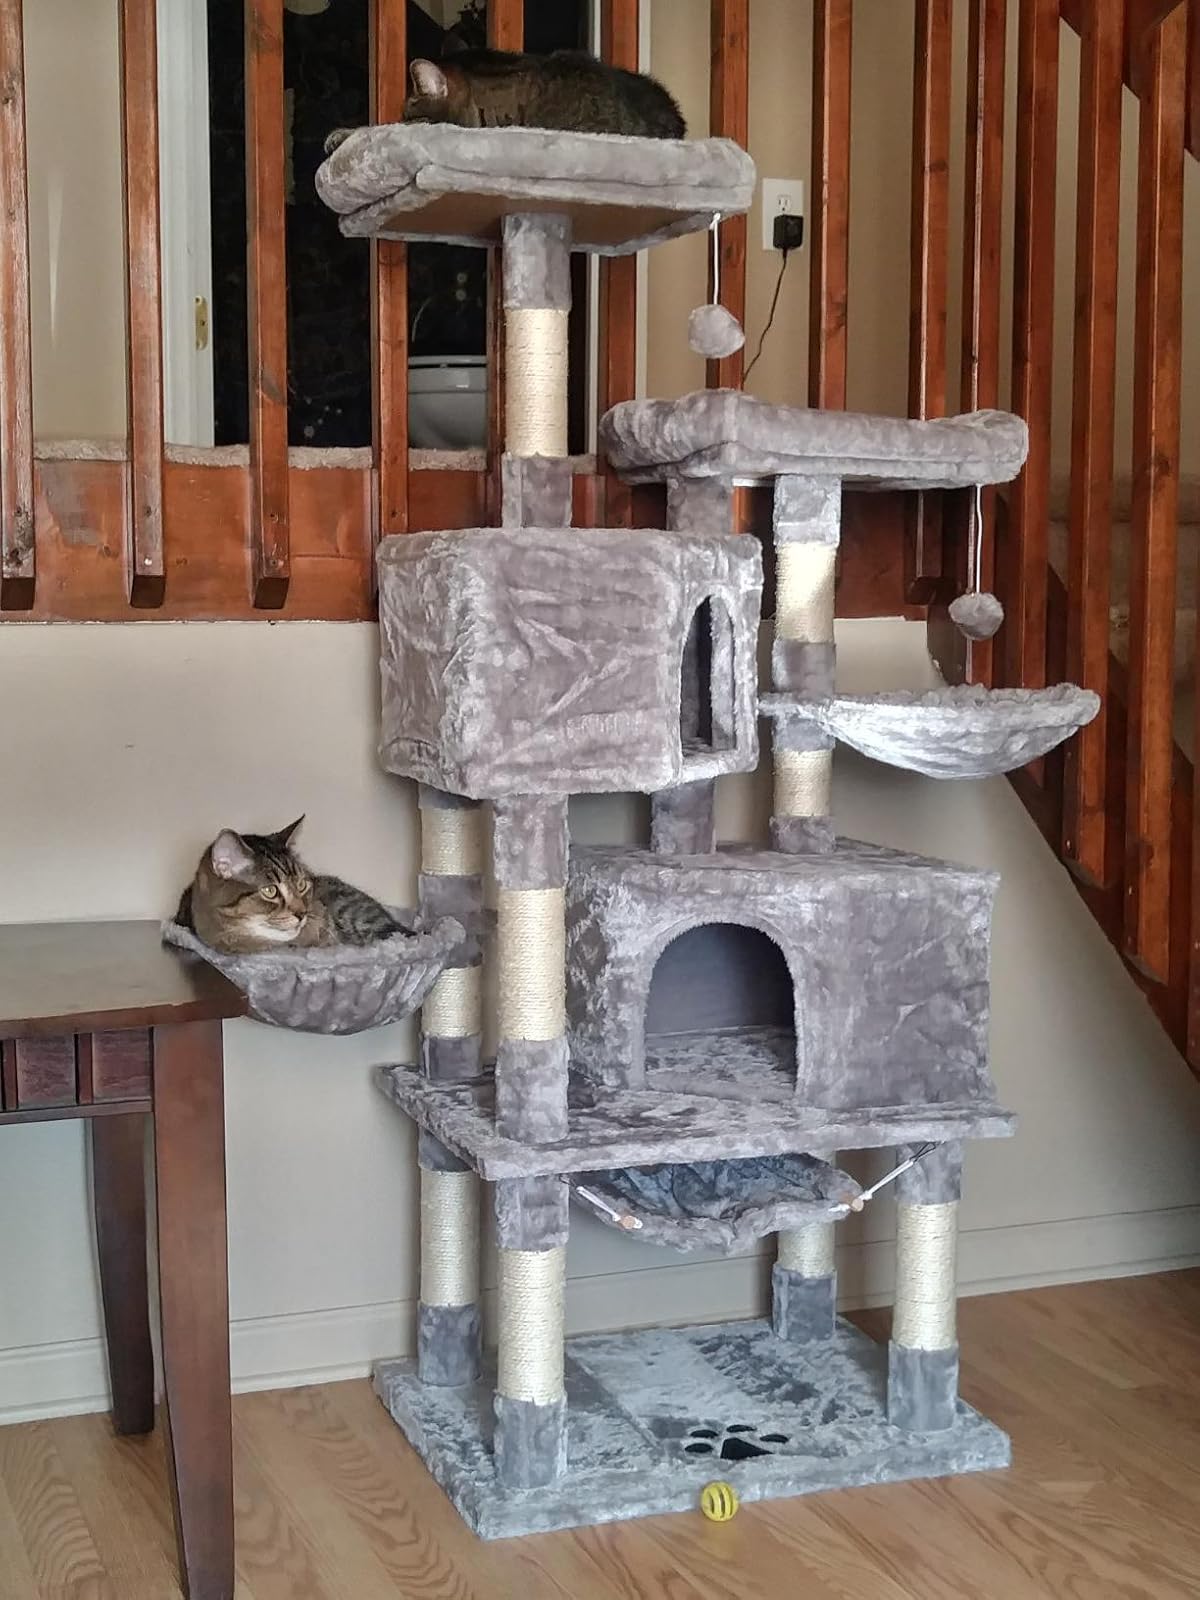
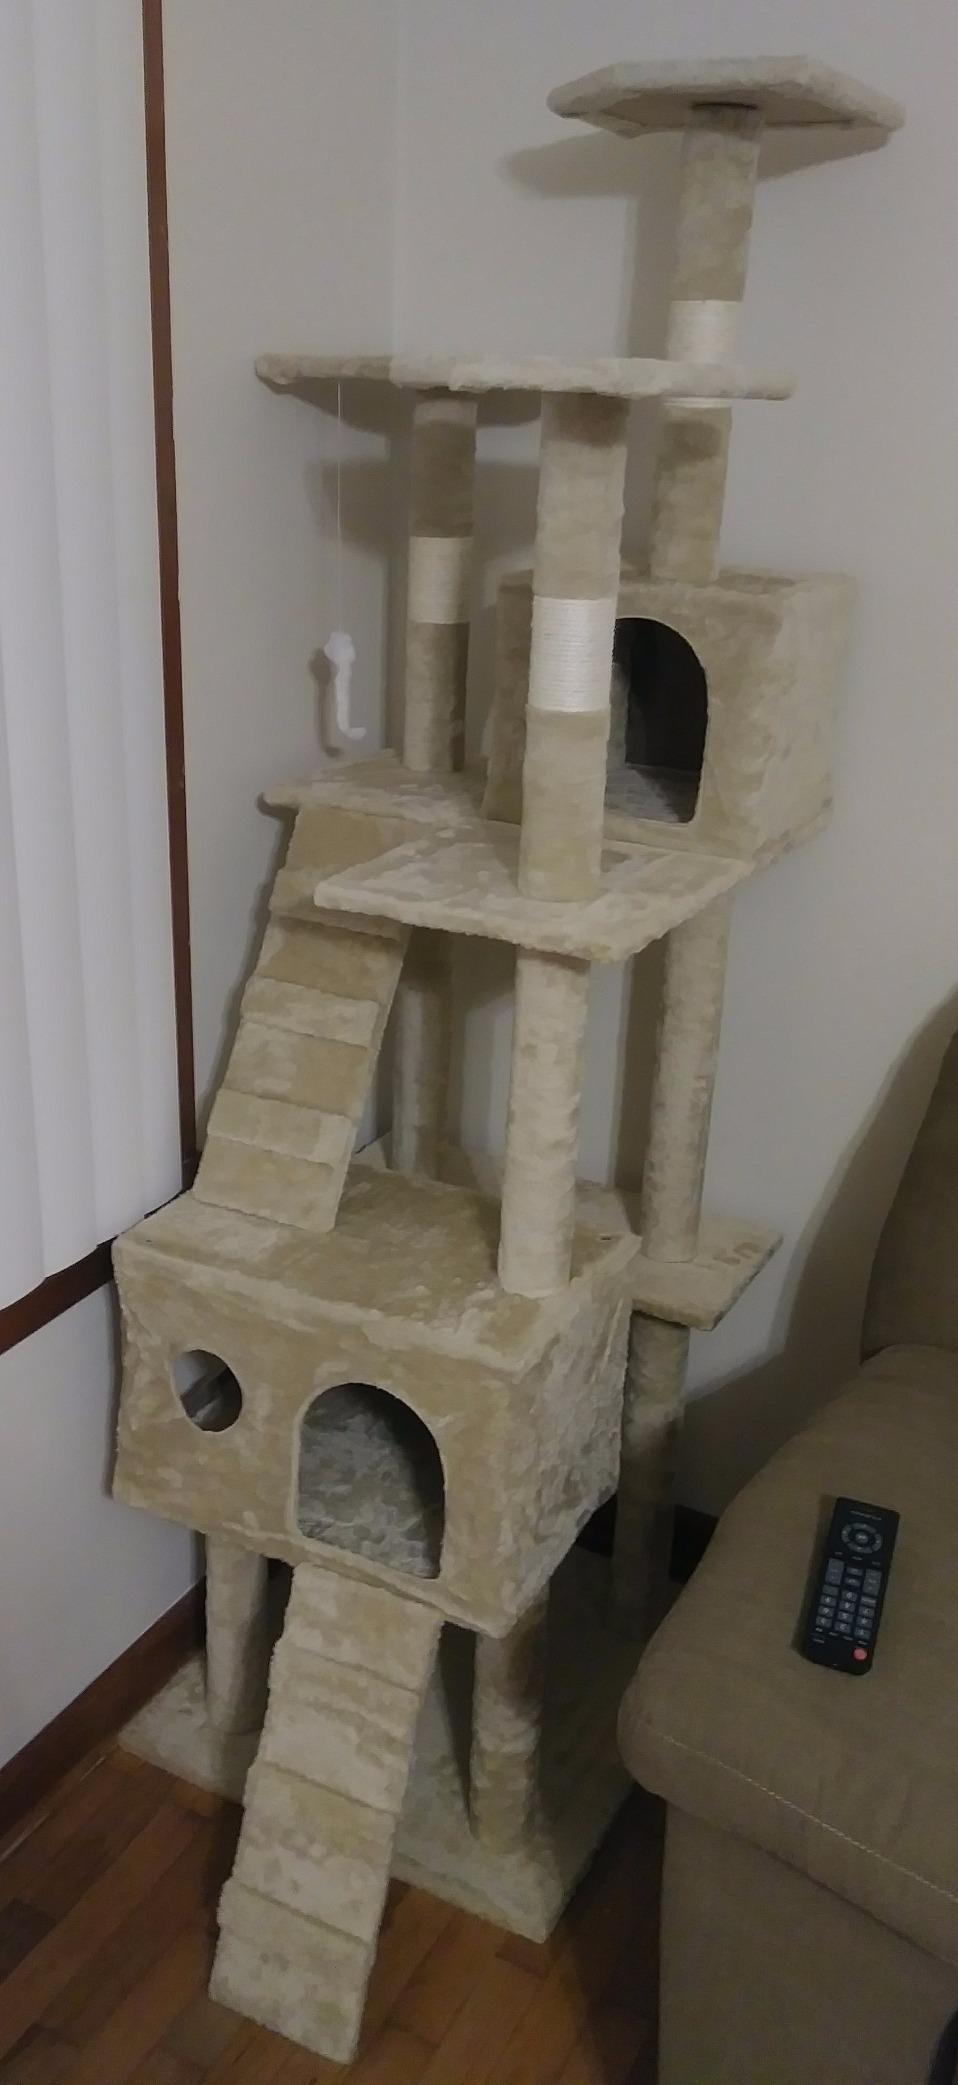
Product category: items_cat tree
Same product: no